Jiří Macháček

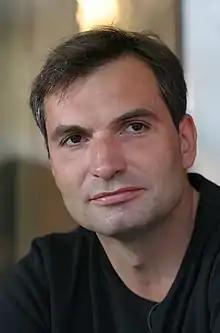

Jiří Macháček (born 6 July 1966 in Litoměřice) is a Czech actor and singer.